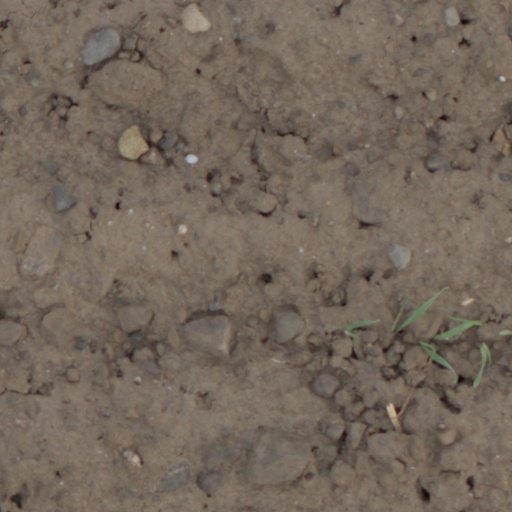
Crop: wheat